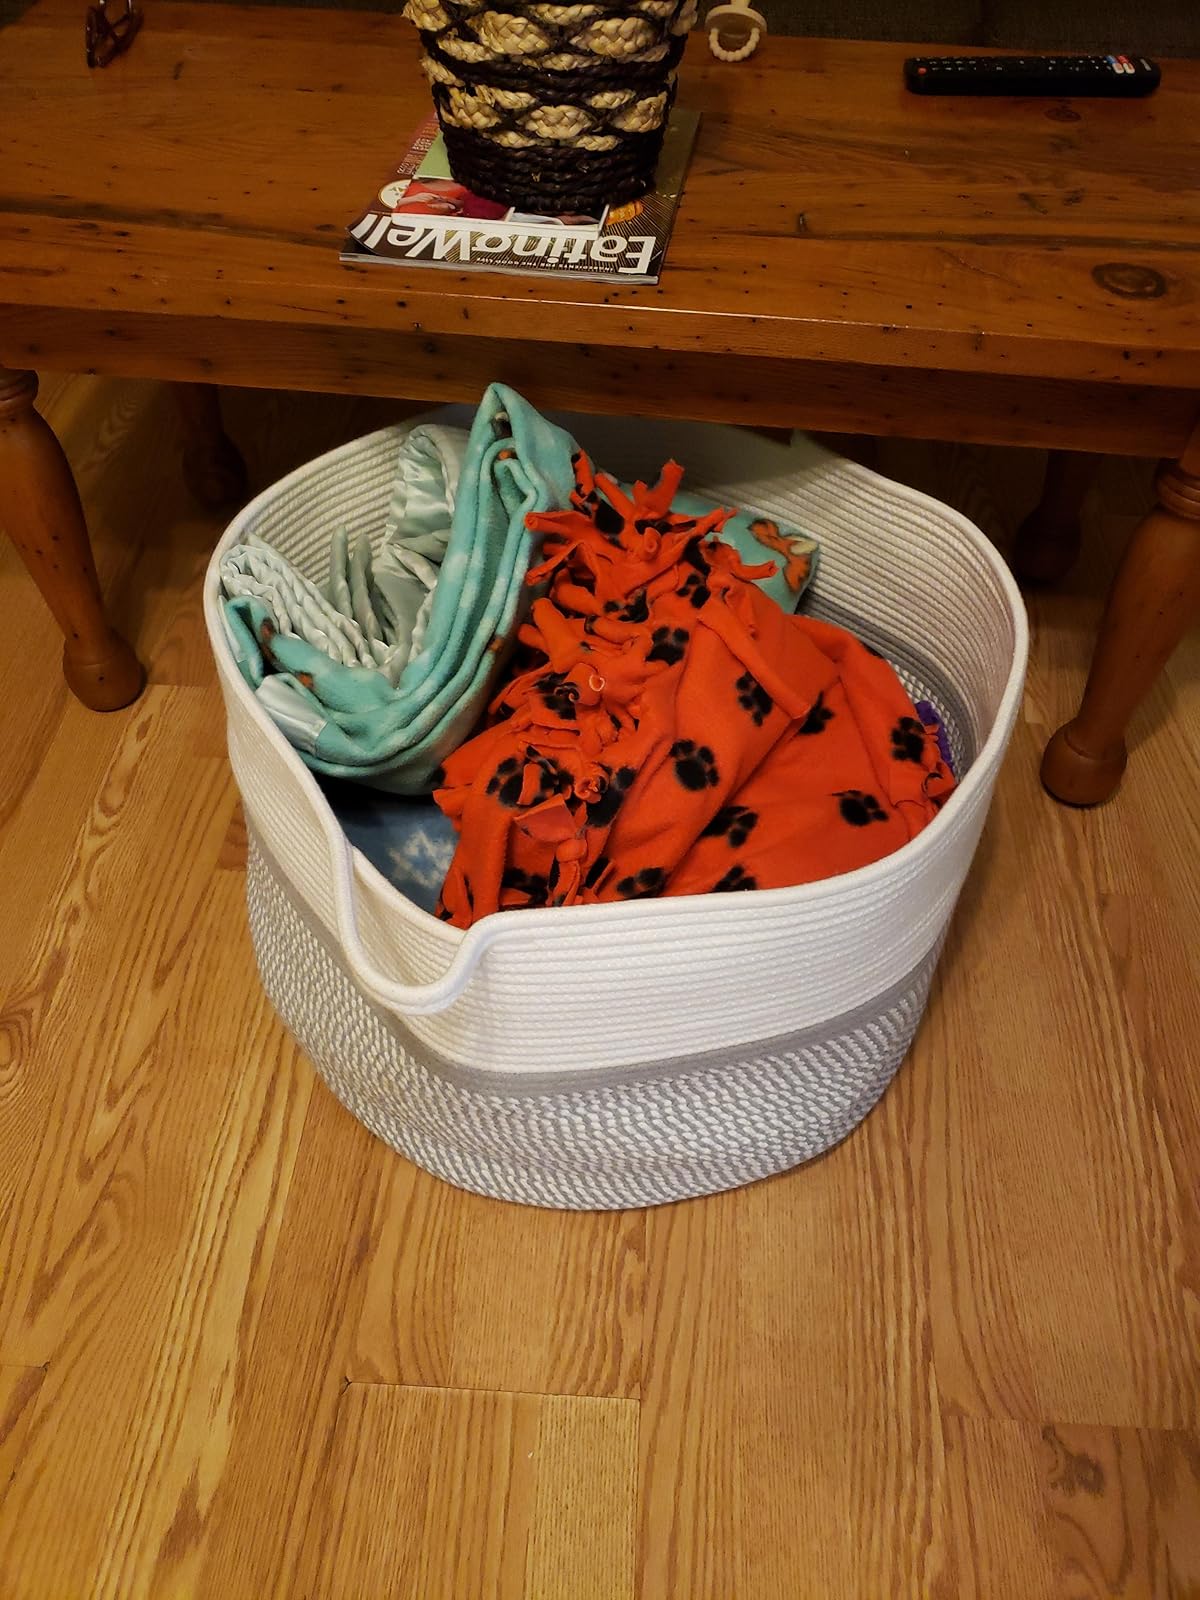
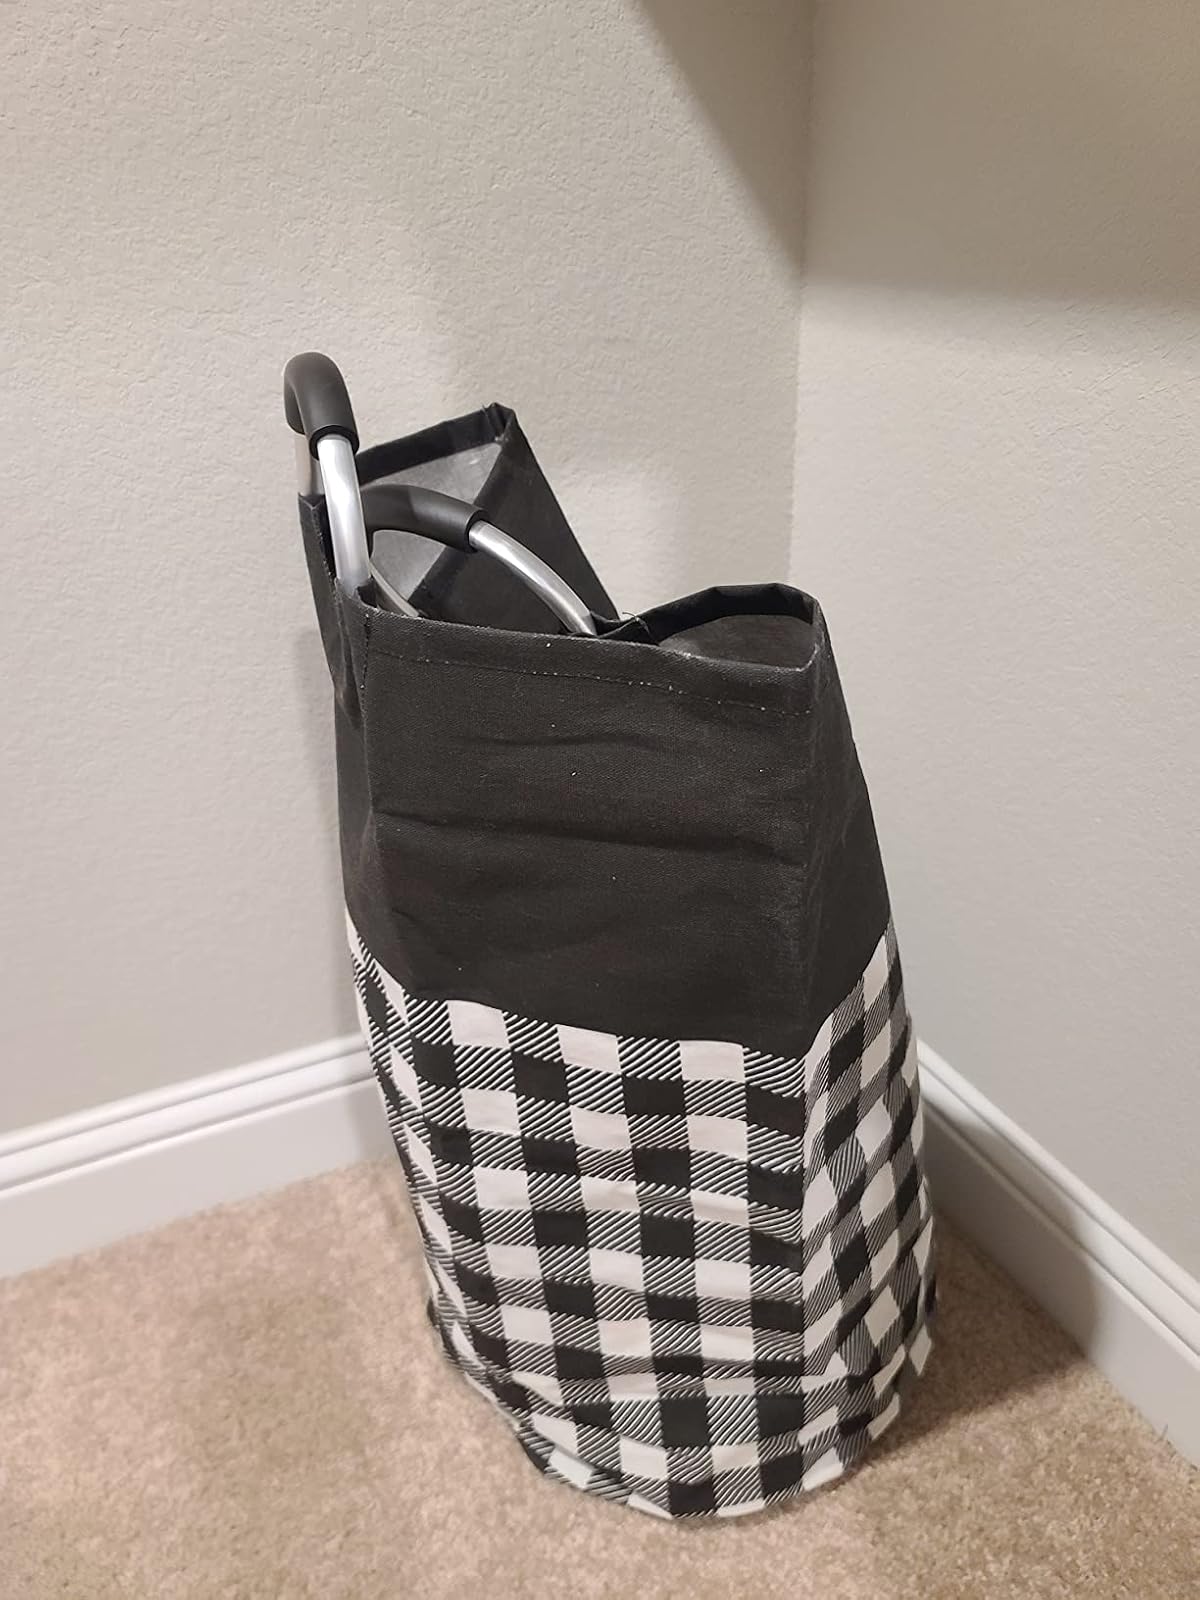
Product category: items_hamper
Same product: no